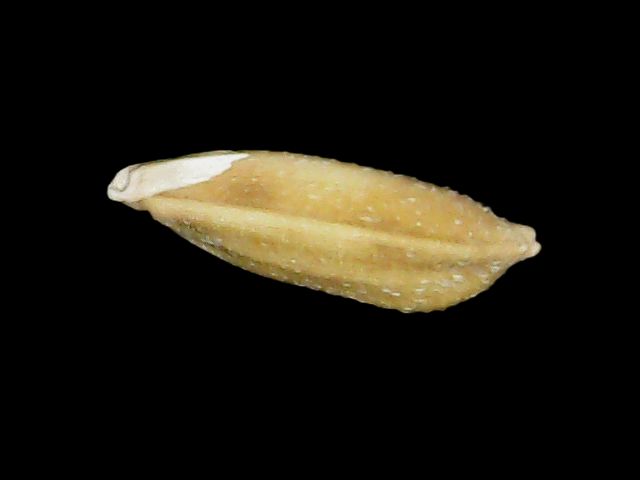
Rice variety: Bd95